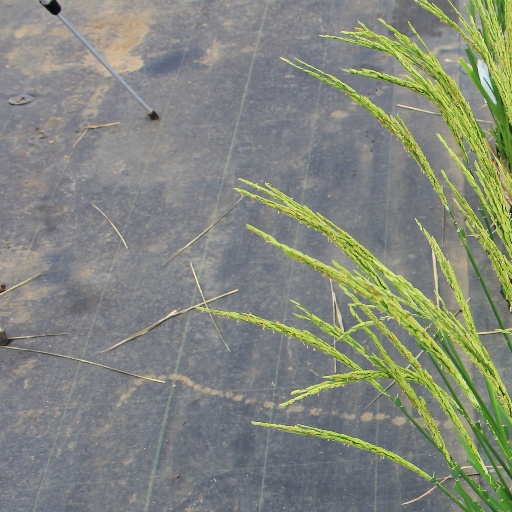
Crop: rice